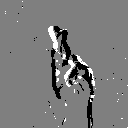
ASL letter: r